Alwyn Cashe

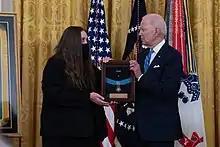
Cashe's wife Tamara accepts the Medal of Honor on her husband's behalf during a ceremony at the White House on December 16, 2021.

On September 28, 2020, Pittsburgh Steelers left tackle Alejandro Villanueva, a former US Army ranger, taped Cashe's name on the back of his helmet, covering the name of Antwon Rose Jr, who was killed by an East Pittsburgh policeman in June 2018. The team had previously decided to honor Rose. Villanueva stated his actions were intended to support the campaign to award Cashe the Medal of Honor.